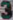
Number: 3